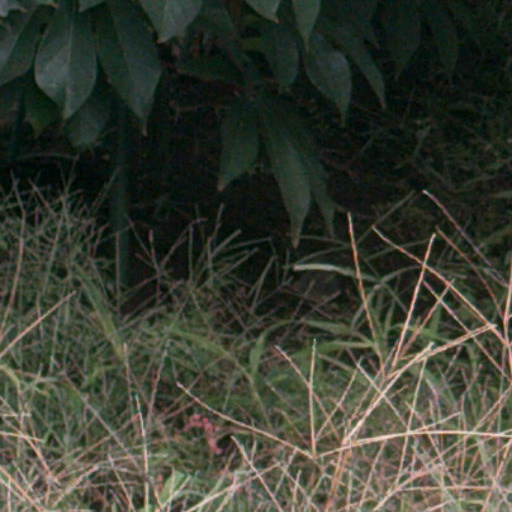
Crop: cassava